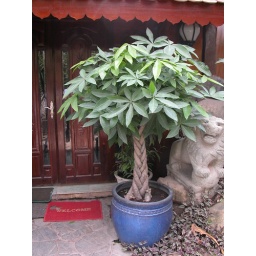
Beautiful plant taken in a friend's house in Saigon. It is said to bring luck to the owner